Sky position (RA, Dec in degrees): 196.138, 4.541
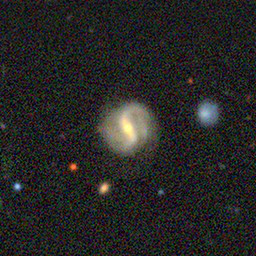
Galaxy morphology: Barred Spiral Galaxies